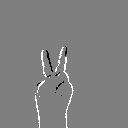
ASL letter: v